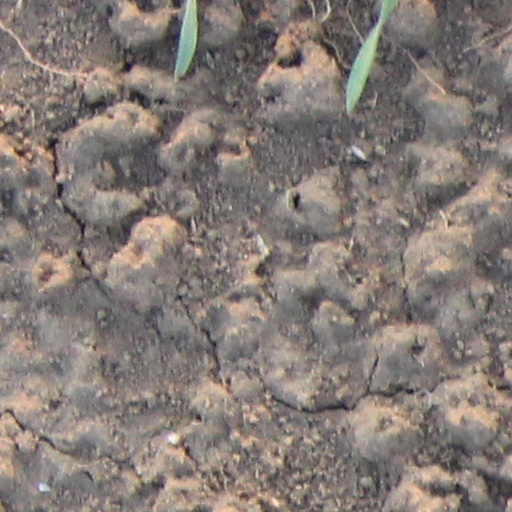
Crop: wheat